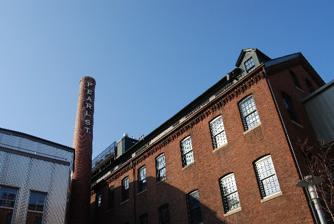
Building: New England Butt Company
Country: United States of America
Year built: 1865
United States historic place New England Butt Company U.S. National Register of Historic Places Show map of Rhode Island Show map of the United States Location Providence, Rhode Island Coordinates 41°48′54″N 71°25′22″W / 41.81500°N 71.42278°W / 41.81500; -71.42278 Built 1865 Architect Spencer P. Read MPS Elmwood MRA NRHP reference No. 80000001 Added to NRHP January 7, 1980 The New England Butt Company is a historic factory building at 304 Pearl Street in Providence, Rhode Island .  It is a 3 + 1 ⁄ 2 -story brick structure with a monitor roof, built in 1865 to designs by Spencer P. Read. The New England Butt Company originally manufactured cast iron butt hinges, but later changed to producing machinery for braiding and stranding wire . Many of the machines are still used today by wire companies throughout the world. The New England Butt Company factory building was added to the National Register of Historic Places in 1980. The drawings for all of the stranding machinery were sold to Watson Machinery International in Paterson, New Jersey in the mid 1980s. The drawings for all of the braiding machines were sold to Wardwell Braiding Company in Central Falls, Rhode Island, at the same time. Watson went out of business in 2001 and the drawings were purchased by Kinrei of America, LLC. Today, information about the older stranding machines is available through Kinrei of America, LLC, in Wayne, New Jersey. See also National Register of Historic Places listings in Providence, Rhode Island References